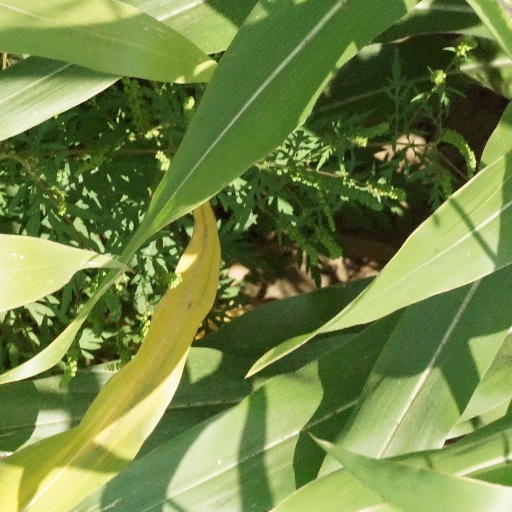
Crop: maize; corn